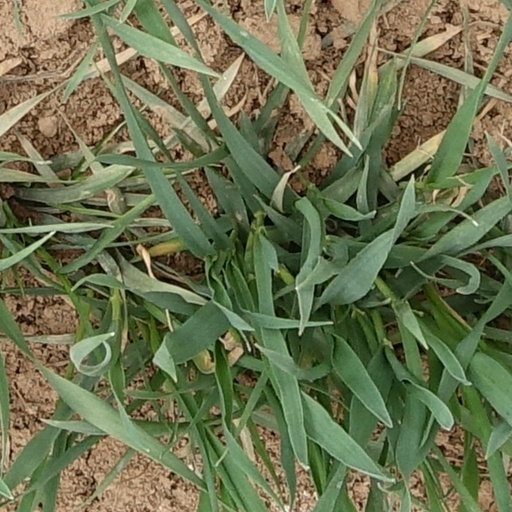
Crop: wheat